WKTI

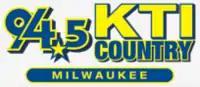
WKTI logo as "94.5 KTI Country"

On May 29, 2015, at 9 a.m., after playing "Pinball Wizard" by The Who and going into a commercial break, WLWK began playing The Beatles' album "Abbey Road" in its entirety. An announcement followed the end of Side 1 from Scripps Milwaukee Radio's Vice President and General Manager Tom Langmyer thanking listeners of The Lake (and revealing the "Abbey Road" move was intended as a tribute to how the station launched) and notifying them about a forthcoming format change. Then, Side 2 was played, ending the "Lake" format with the final song on the album, "The End." At 10 a.m., WLWK flipped to Country music, resurrecting the WKTI-FM call sign as "94.5 KTI Country", while the Sturgeon Bay translator for WGBA changed calls from WKTI-CD to WLWK-CD, effectively switching the calls. The Federal Communications Commission officially made the changes on June 8, 2015. (The "FM" suffix was dropped a week later as the call letters became simply "WKTI.") The first song on the relaunched "KTI" was "Bartender" by Lady Antebellum.